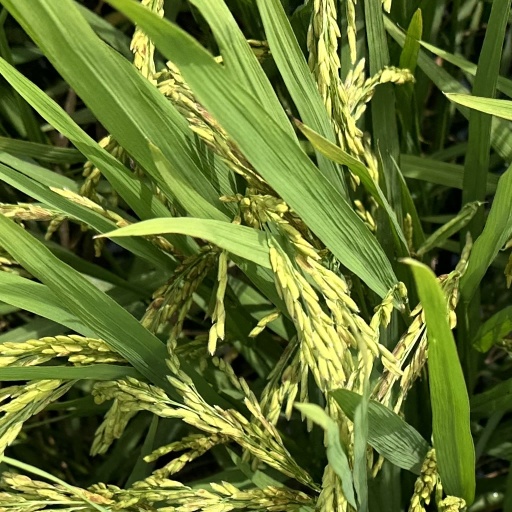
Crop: rice